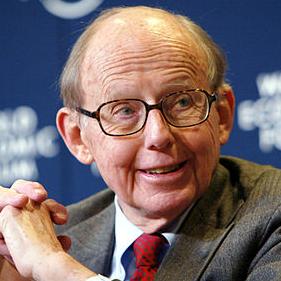
Age: 76